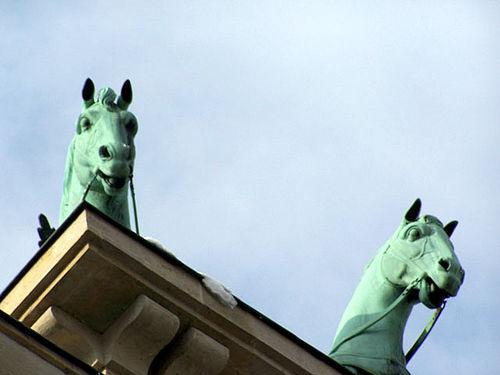
Weather: cloudy or overcast